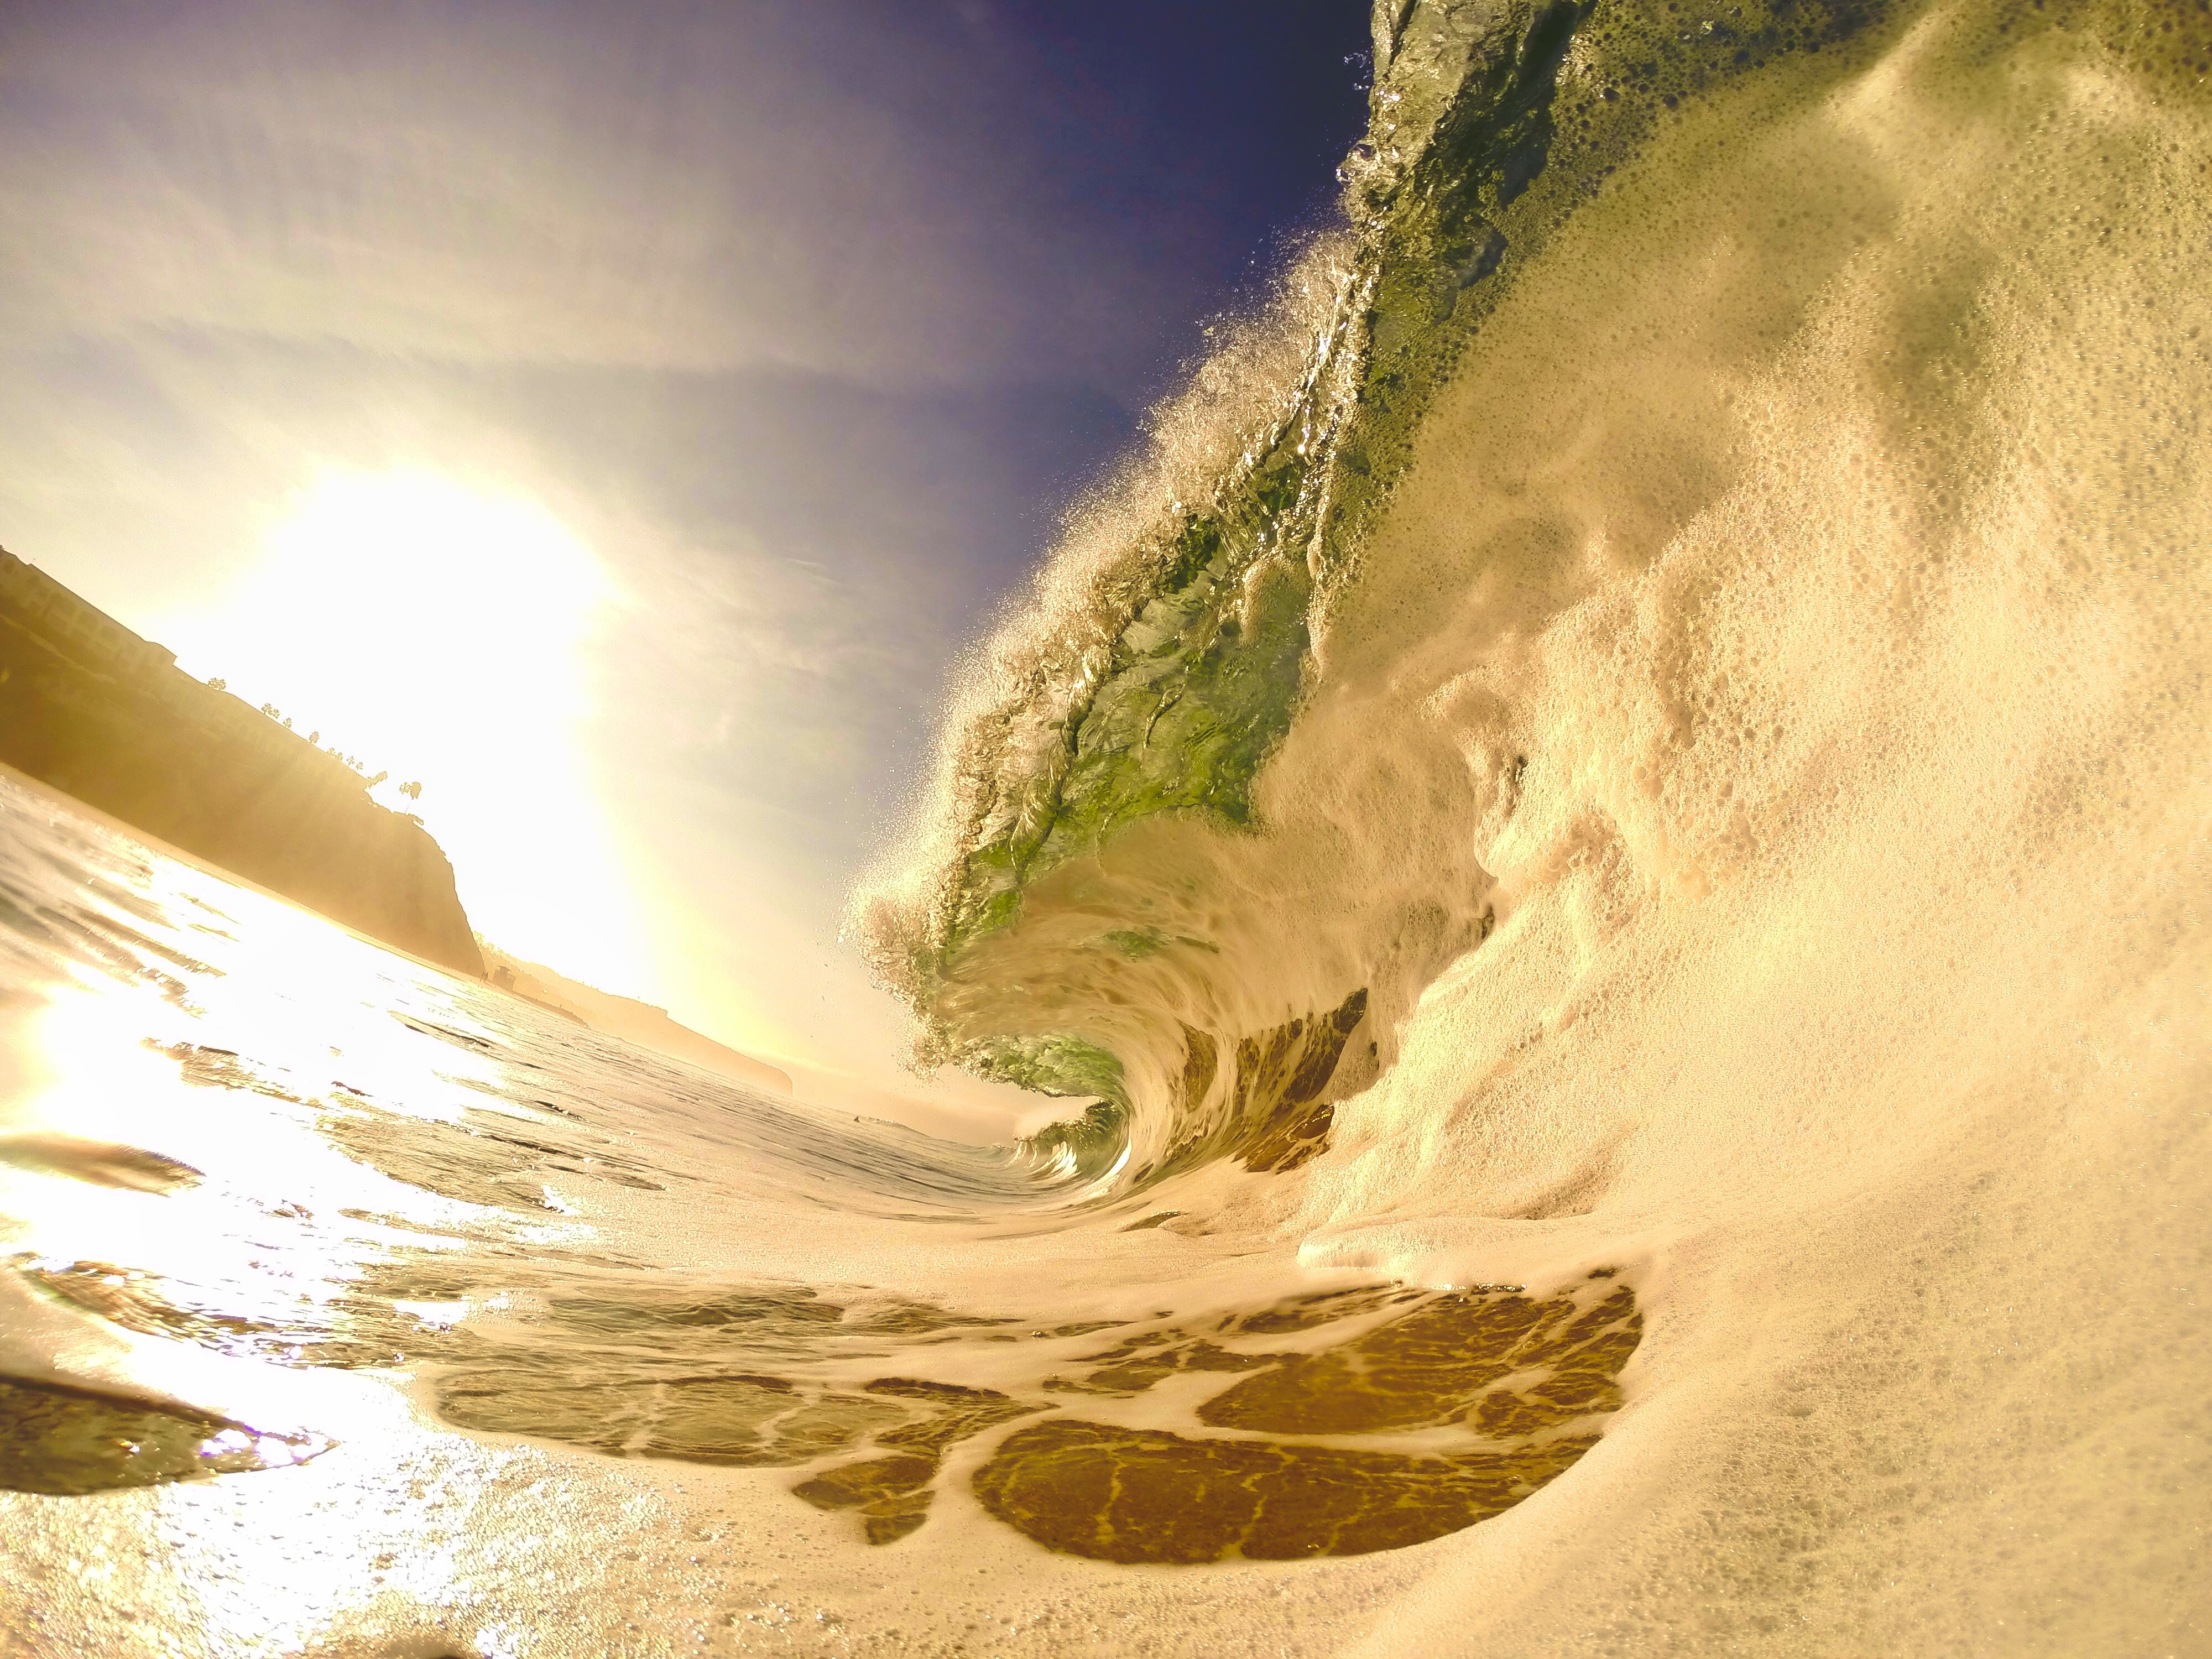
landscape, sea, coast, sand, ocean, cloud, sun, sunlight, wave, atmosphere, terrain, habitat, natural environment, atmosphere of earth, wind wave